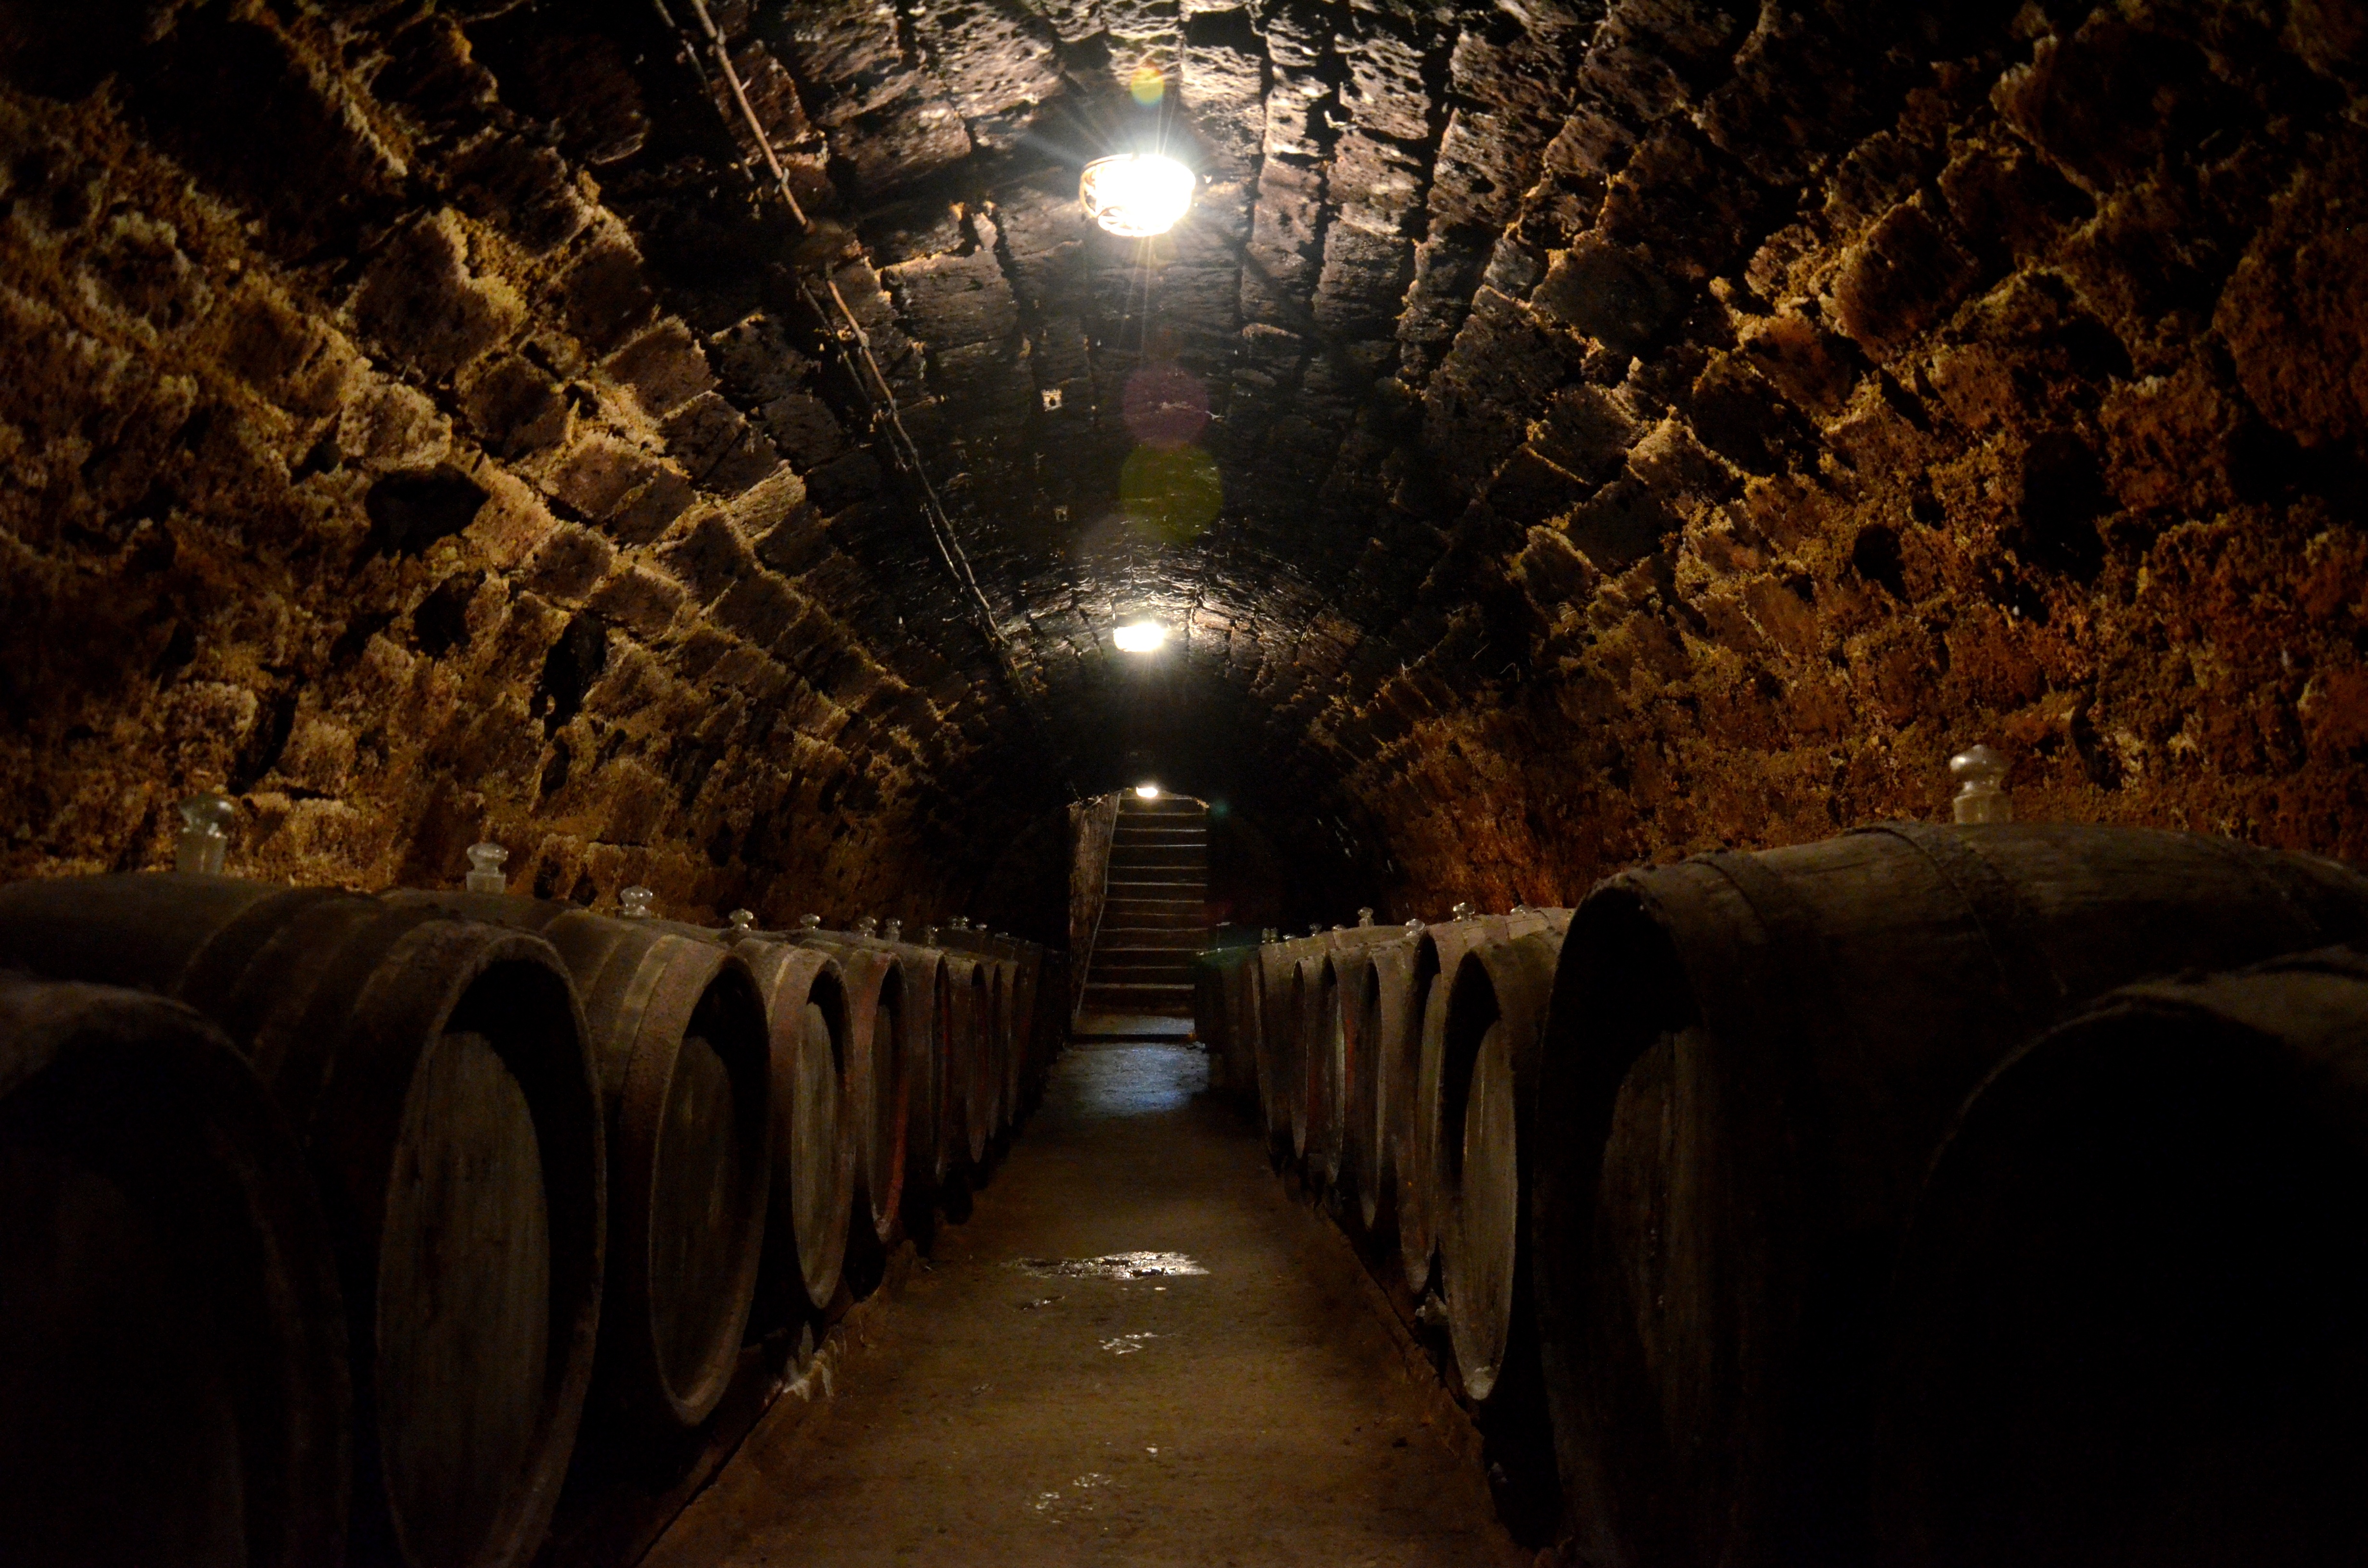
wine, night, tunnel, darkness, infrastructure, hungary, the wine cellar, urban area, ancient history